Big Creek Schoolhouse

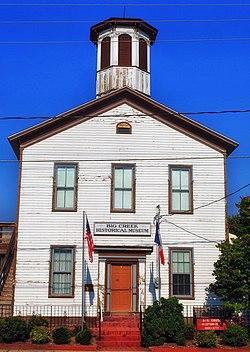

The Big Creek Schoolhouse, also known as Polk City Schoolhouse and Polk City City Hall, is a historic building located in Polk City, Iowa, United States. It was built in 1863 when the community was known as Big Creek. It is the work of master builder John Adam Schall, who was able to adapt heavy timber framing for the construction of the two-story Greek Revival structure. It served as a schoolhouse and community center from the time it was built until 1893. It became Polk City's city hall the following year, and continued to serve as a community center. A full-size addition was completed on the back of the building in 1915. Two one-story additions were constructed later in the 20th century. A frame addition was built in 1964 on the southwest corner of the main block, and a frame lean-to was added onto the north elevation in 1984. In 1966 the outside staircase, which was the only way to access the second floor, was removed.